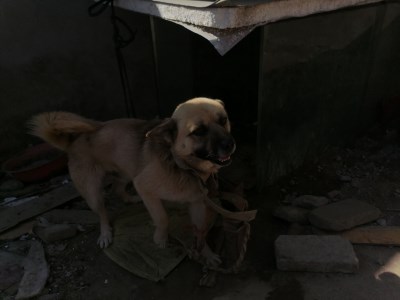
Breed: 3336-n000121-chinese_rural_dog